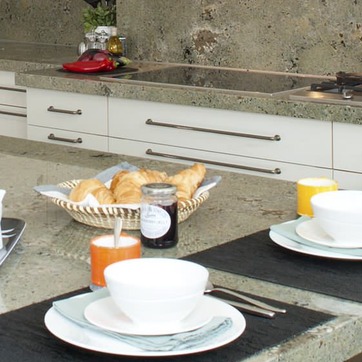
Material: food